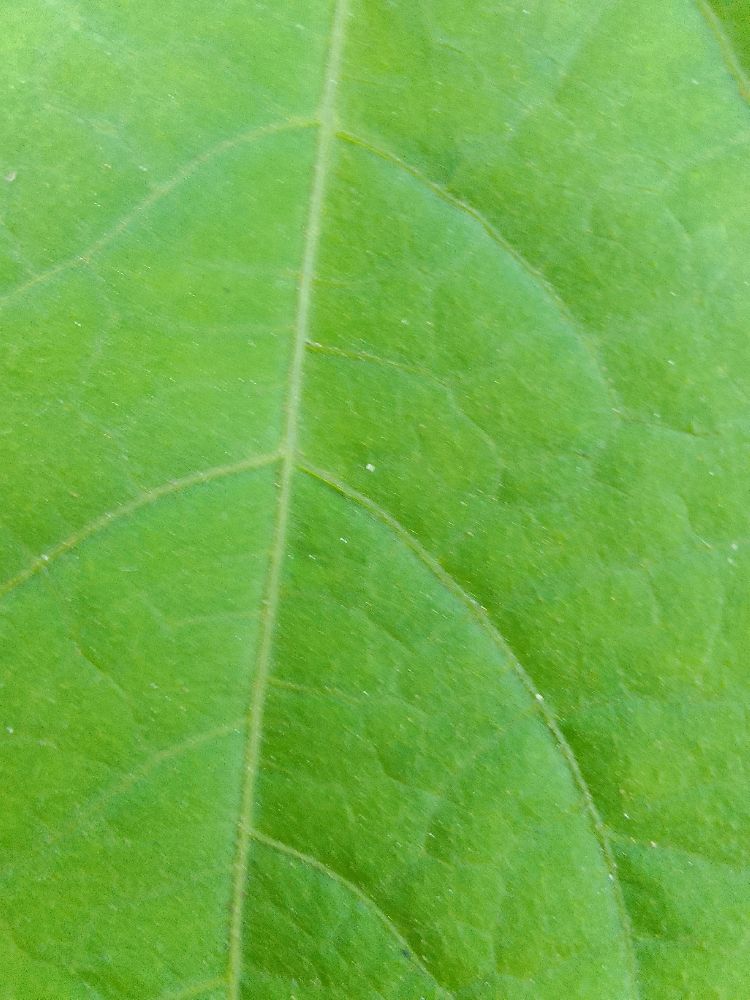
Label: healthy